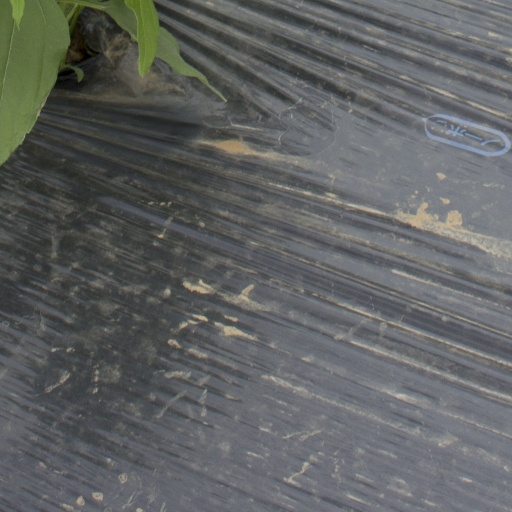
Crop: Jerusalem artichoke